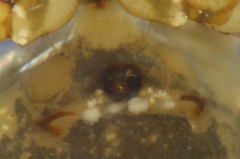
Species: Parasteatoda_tepidariorum